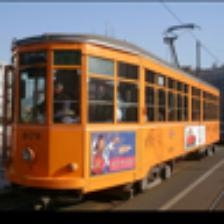
Label: NonHuman